Louis Henri de Gueydon

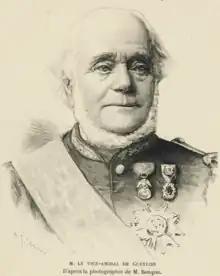

Louis Henri, comte de Gueydon (22 November 1809 – 1 December 1886) was a vice admiral in the French Navy, and the first governor of Algeria under the Third Republic.